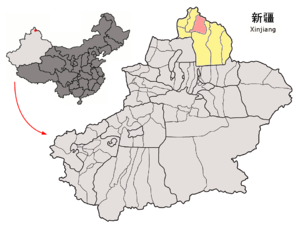
Altay est une ville de la région autonome du Xinjiang en Chine. C'est une ville-district, chef-lieu de la préfecture d'Altay.